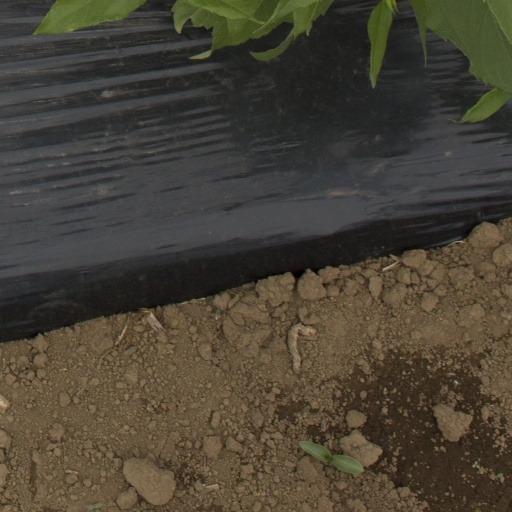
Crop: Jerusalem artichoke